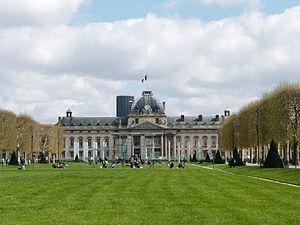
L'École de guerre est un établissement de formation des officiers supérieurs des forces armées françaises et des services de la Défense, installé dans les locaux de l'École militaire, Paris 7ᵉ.